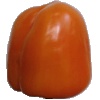
Label: Pepper Orange 1